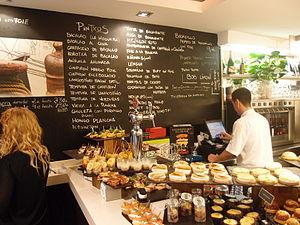
Saint-Sébastien, officiellement Donostia en basque et San Sebastián en espagnol, est une ville du Nord de l'Espagne, capitale de la province du Guipuscoa, dans la Communauté autonome basque. Elle est le siège du diocèse de Saint-Sébastien et de la province maritime de Saint-Sébastien.